Wes Anderson

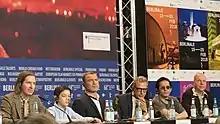
Anderson, Koyu Rankin, Liev Schreiber, Jeff Goldblum, Kunichi Nomura, and panel moderator Anatol Weber at the "Isle of Dogs" press conference at Berlinale 2018

In 2012, Anderson's film "Moonrise Kingdom" was released, debuting at the Cannes Film Festival, where it competed for the . The film is a coming-of-age comedy set in a fictional New England town. It includes ensemble performances by Bill Murray, Edward Norton, Bruce Willis, Frances McDormand, and Tilda Swinton. The film is emblematic of Anderson's style and earned him another Academy Award nomination for his screenplay. The film was also a financial success, earning $68.3 million at the box office against a budget of only $16 million.